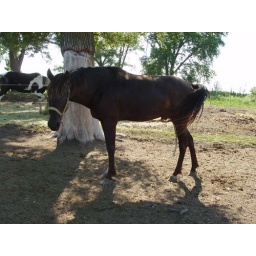
tennessee walker spotted saddle horse gelding for sale more as he is in training